Limor Mizrachi

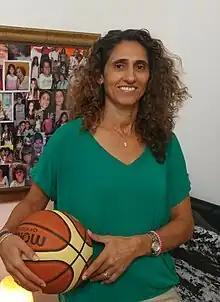

Limor Mizrachi (born June 24, 1970) is an Israeli former professional basketball player and a former member of the Israeli women's national basketball team. During her career, she won a total of seven national championships in Croatia, Iceland, Israel and Poland.